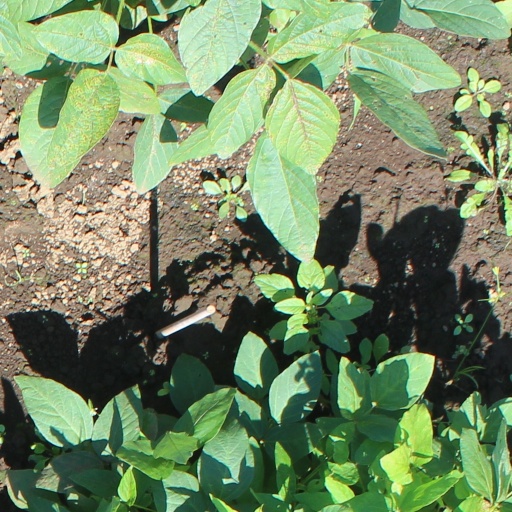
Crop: soybean